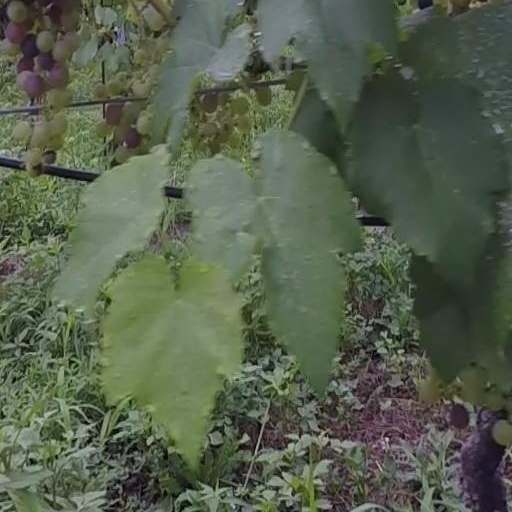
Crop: grape